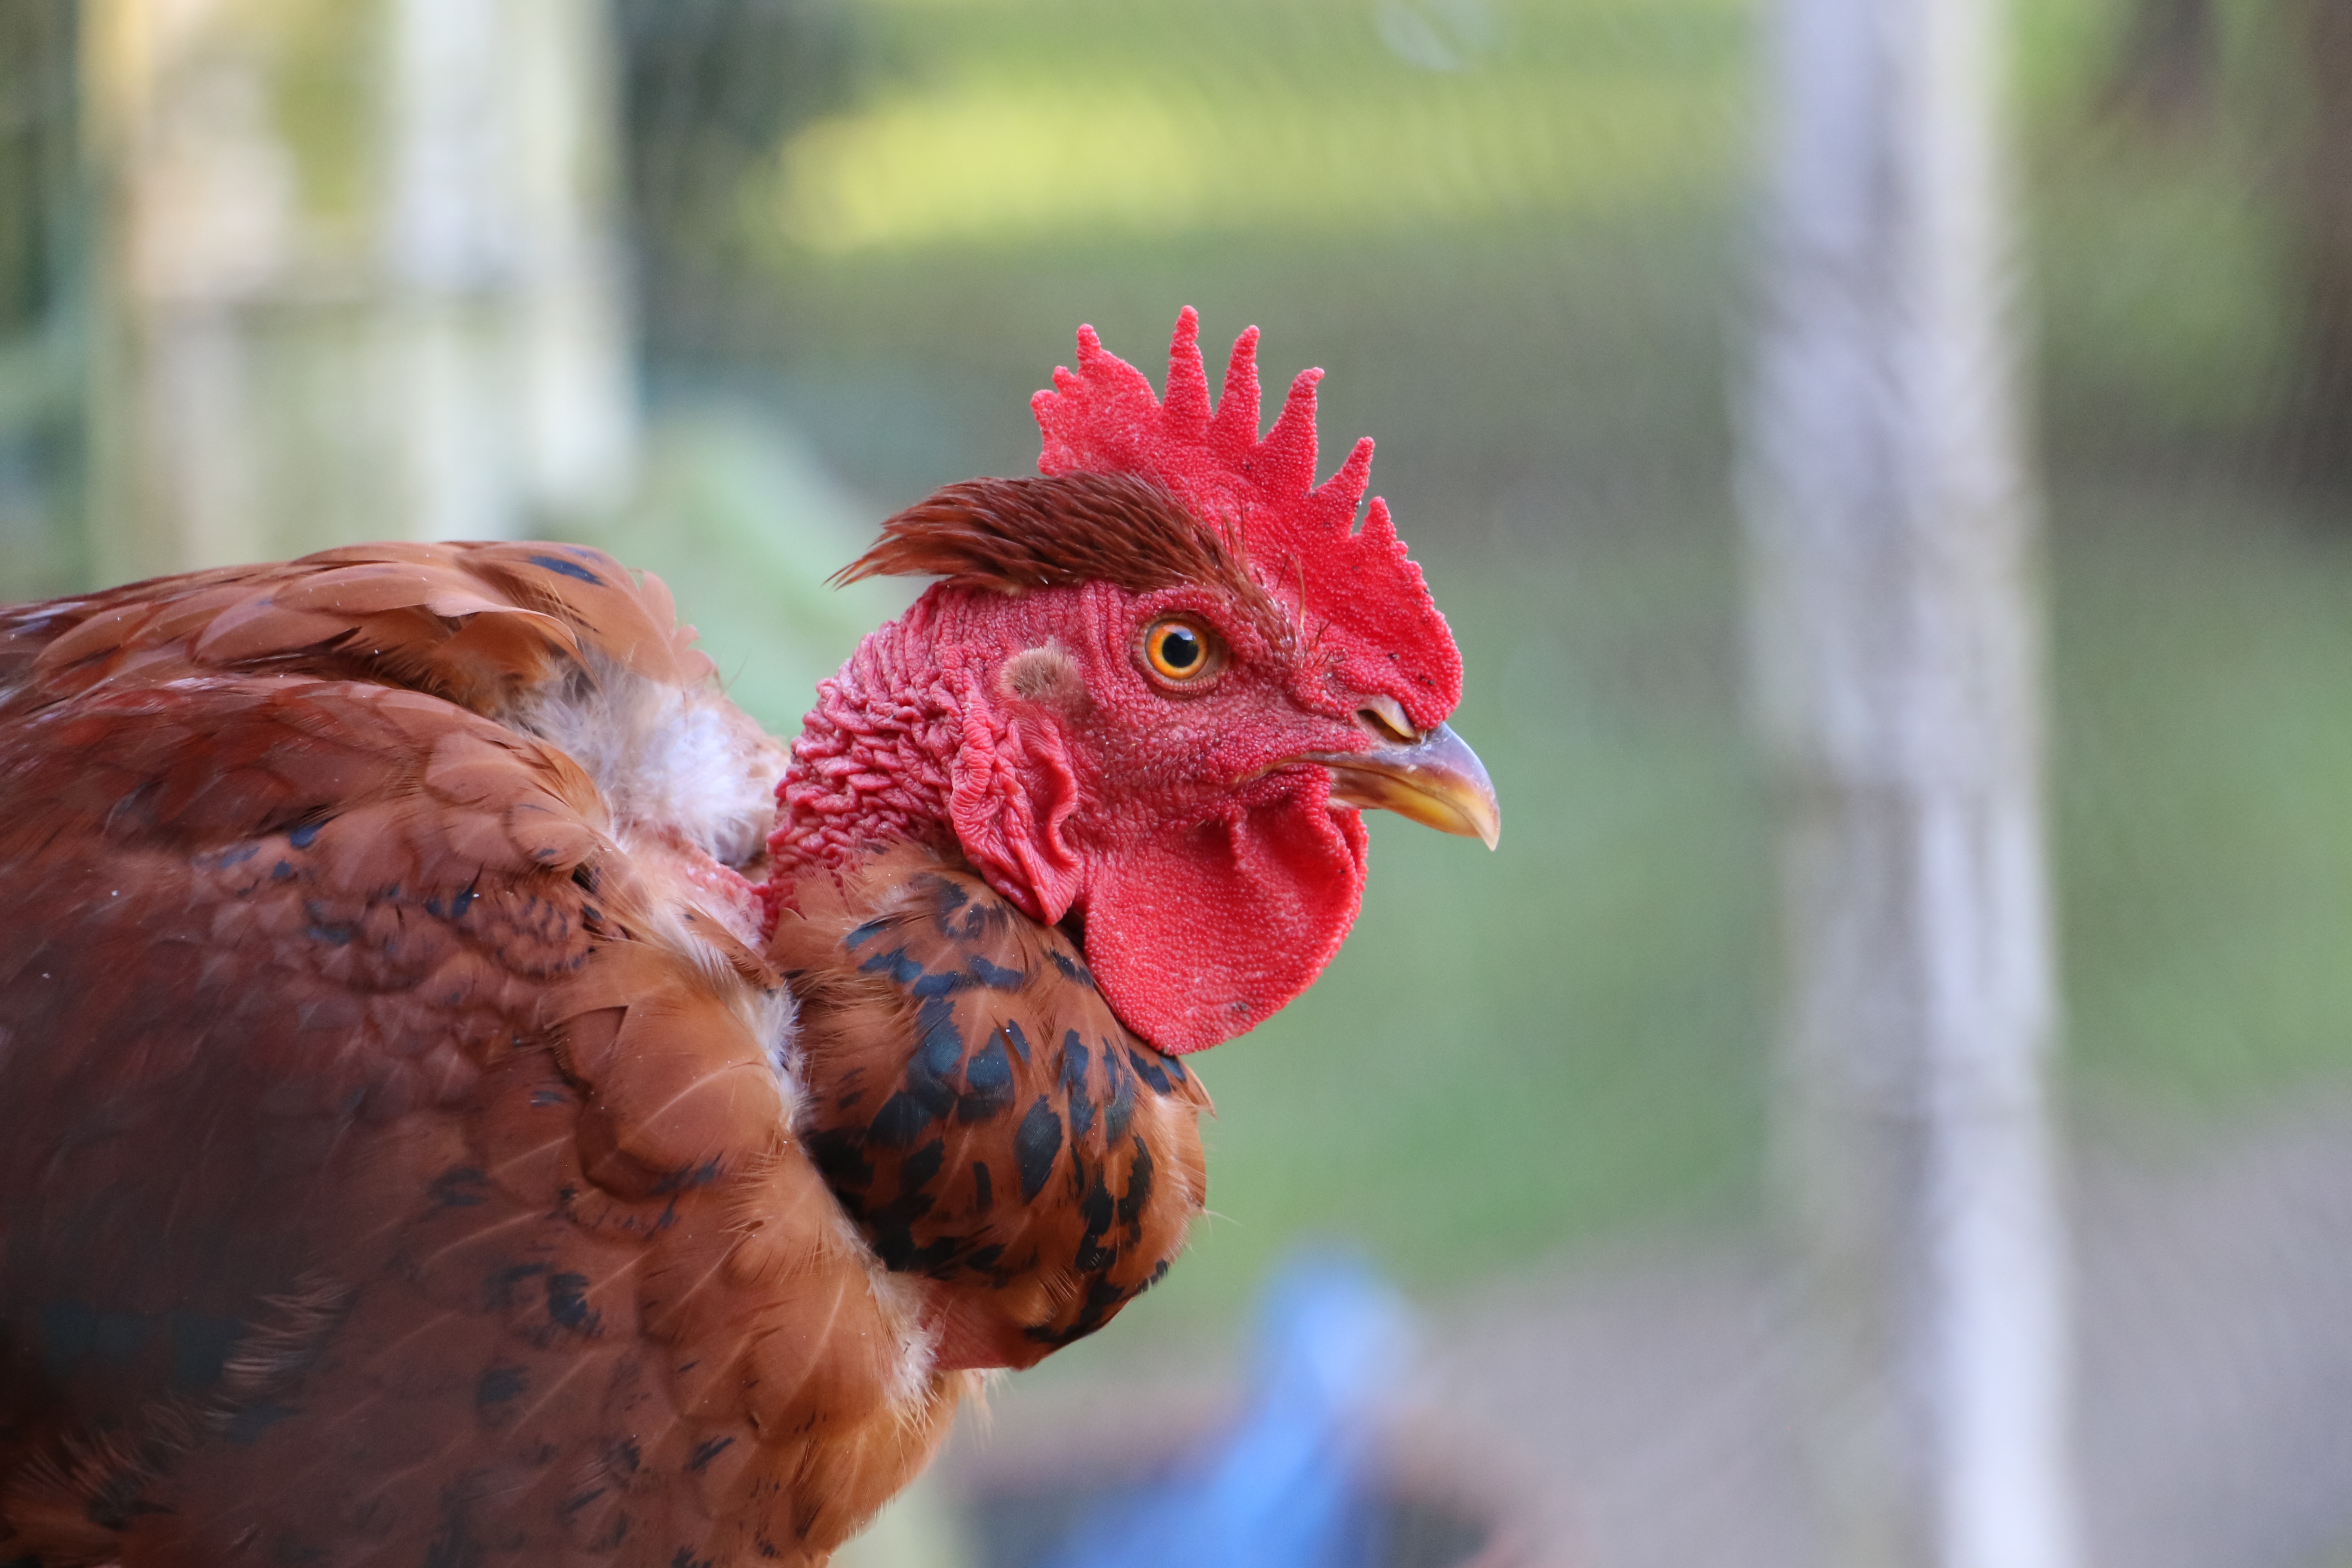
bird, wildlife, red, beak, chicken, fowl, fauna, rooster, close up, crest, galliformes, look, vertebrate, phasianidae